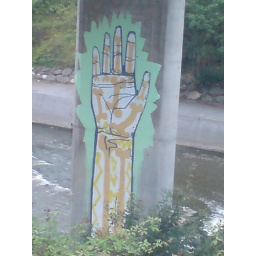
My feet in the sky of Bilbao and my head in San Francisco street